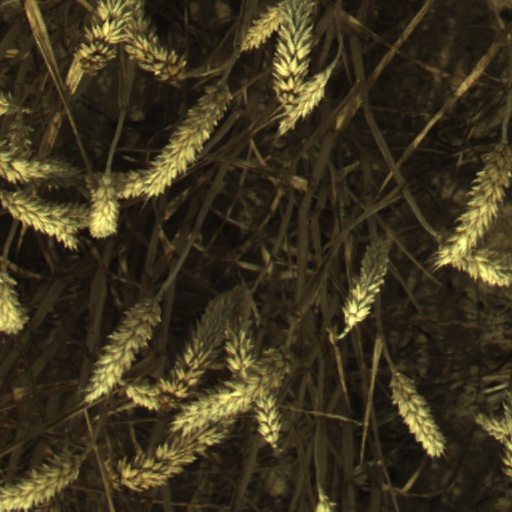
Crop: wheat